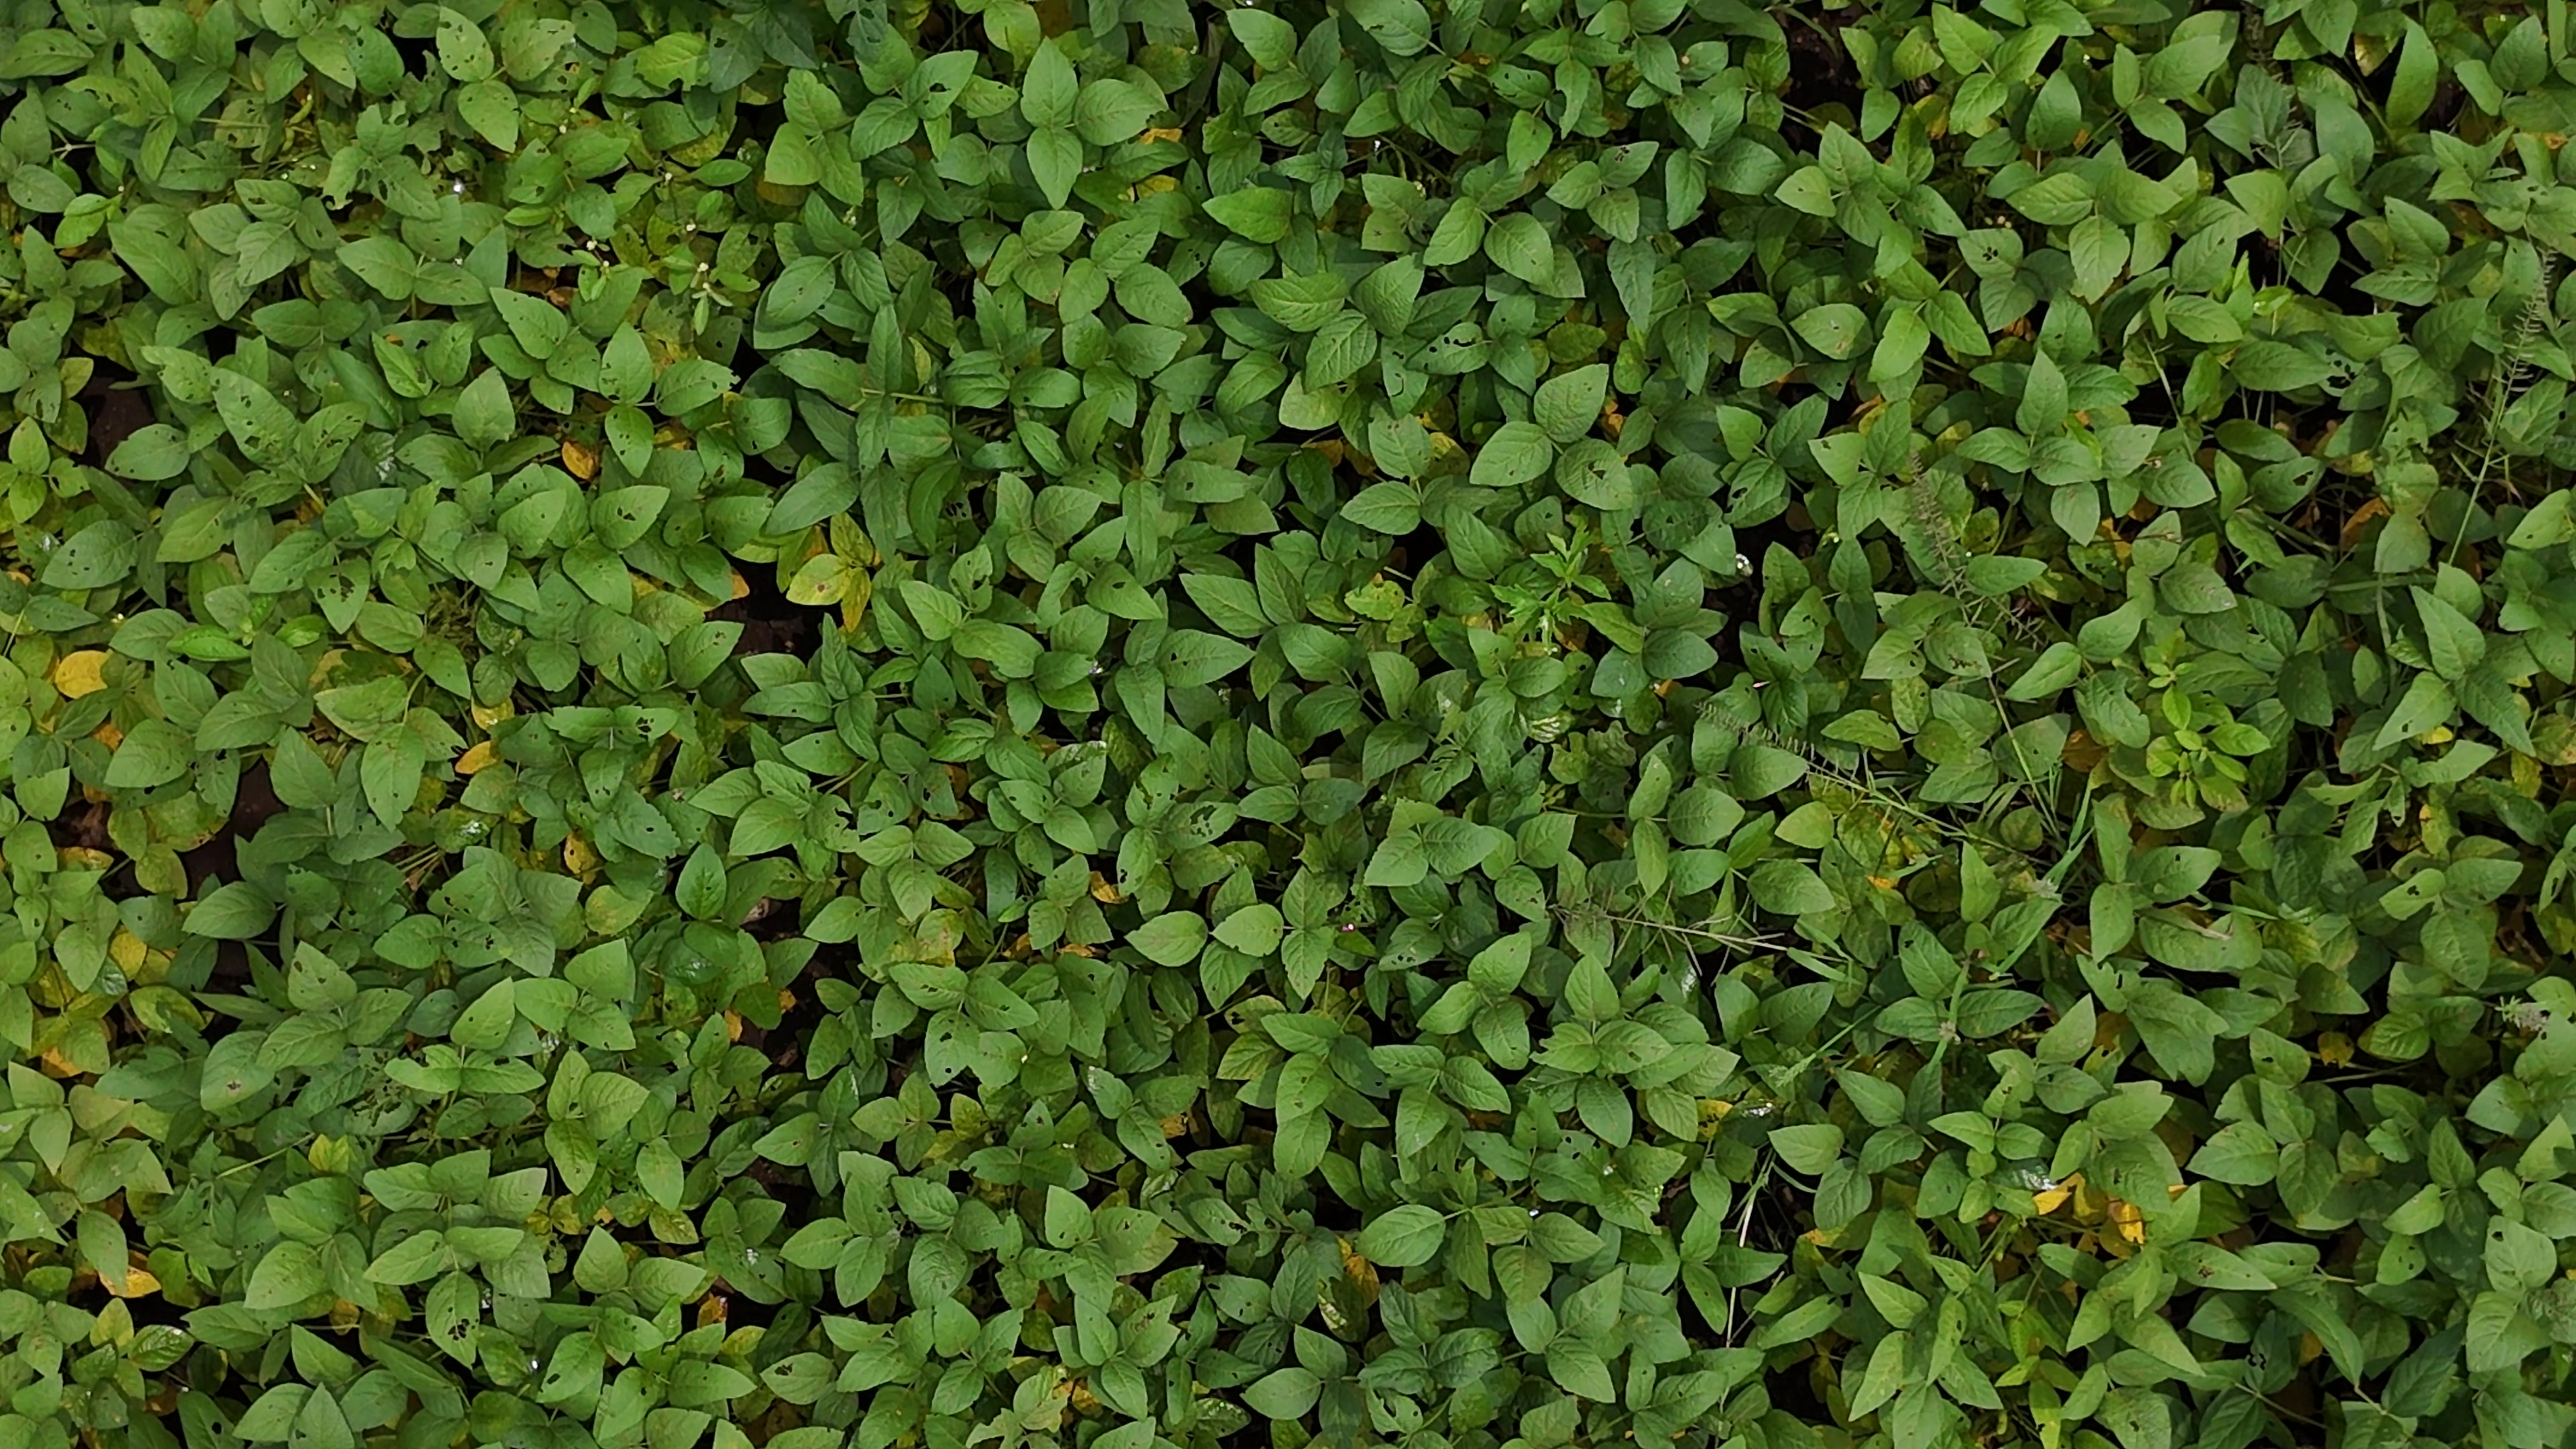
Label: Mosaic